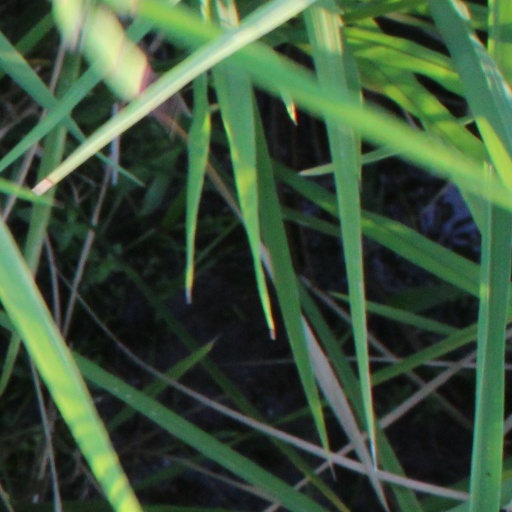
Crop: rice